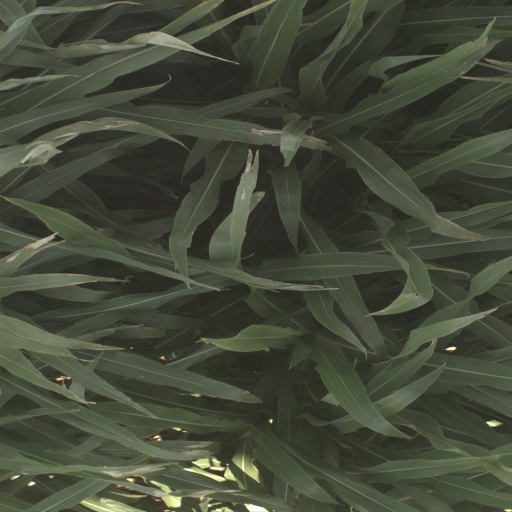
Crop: sorghum